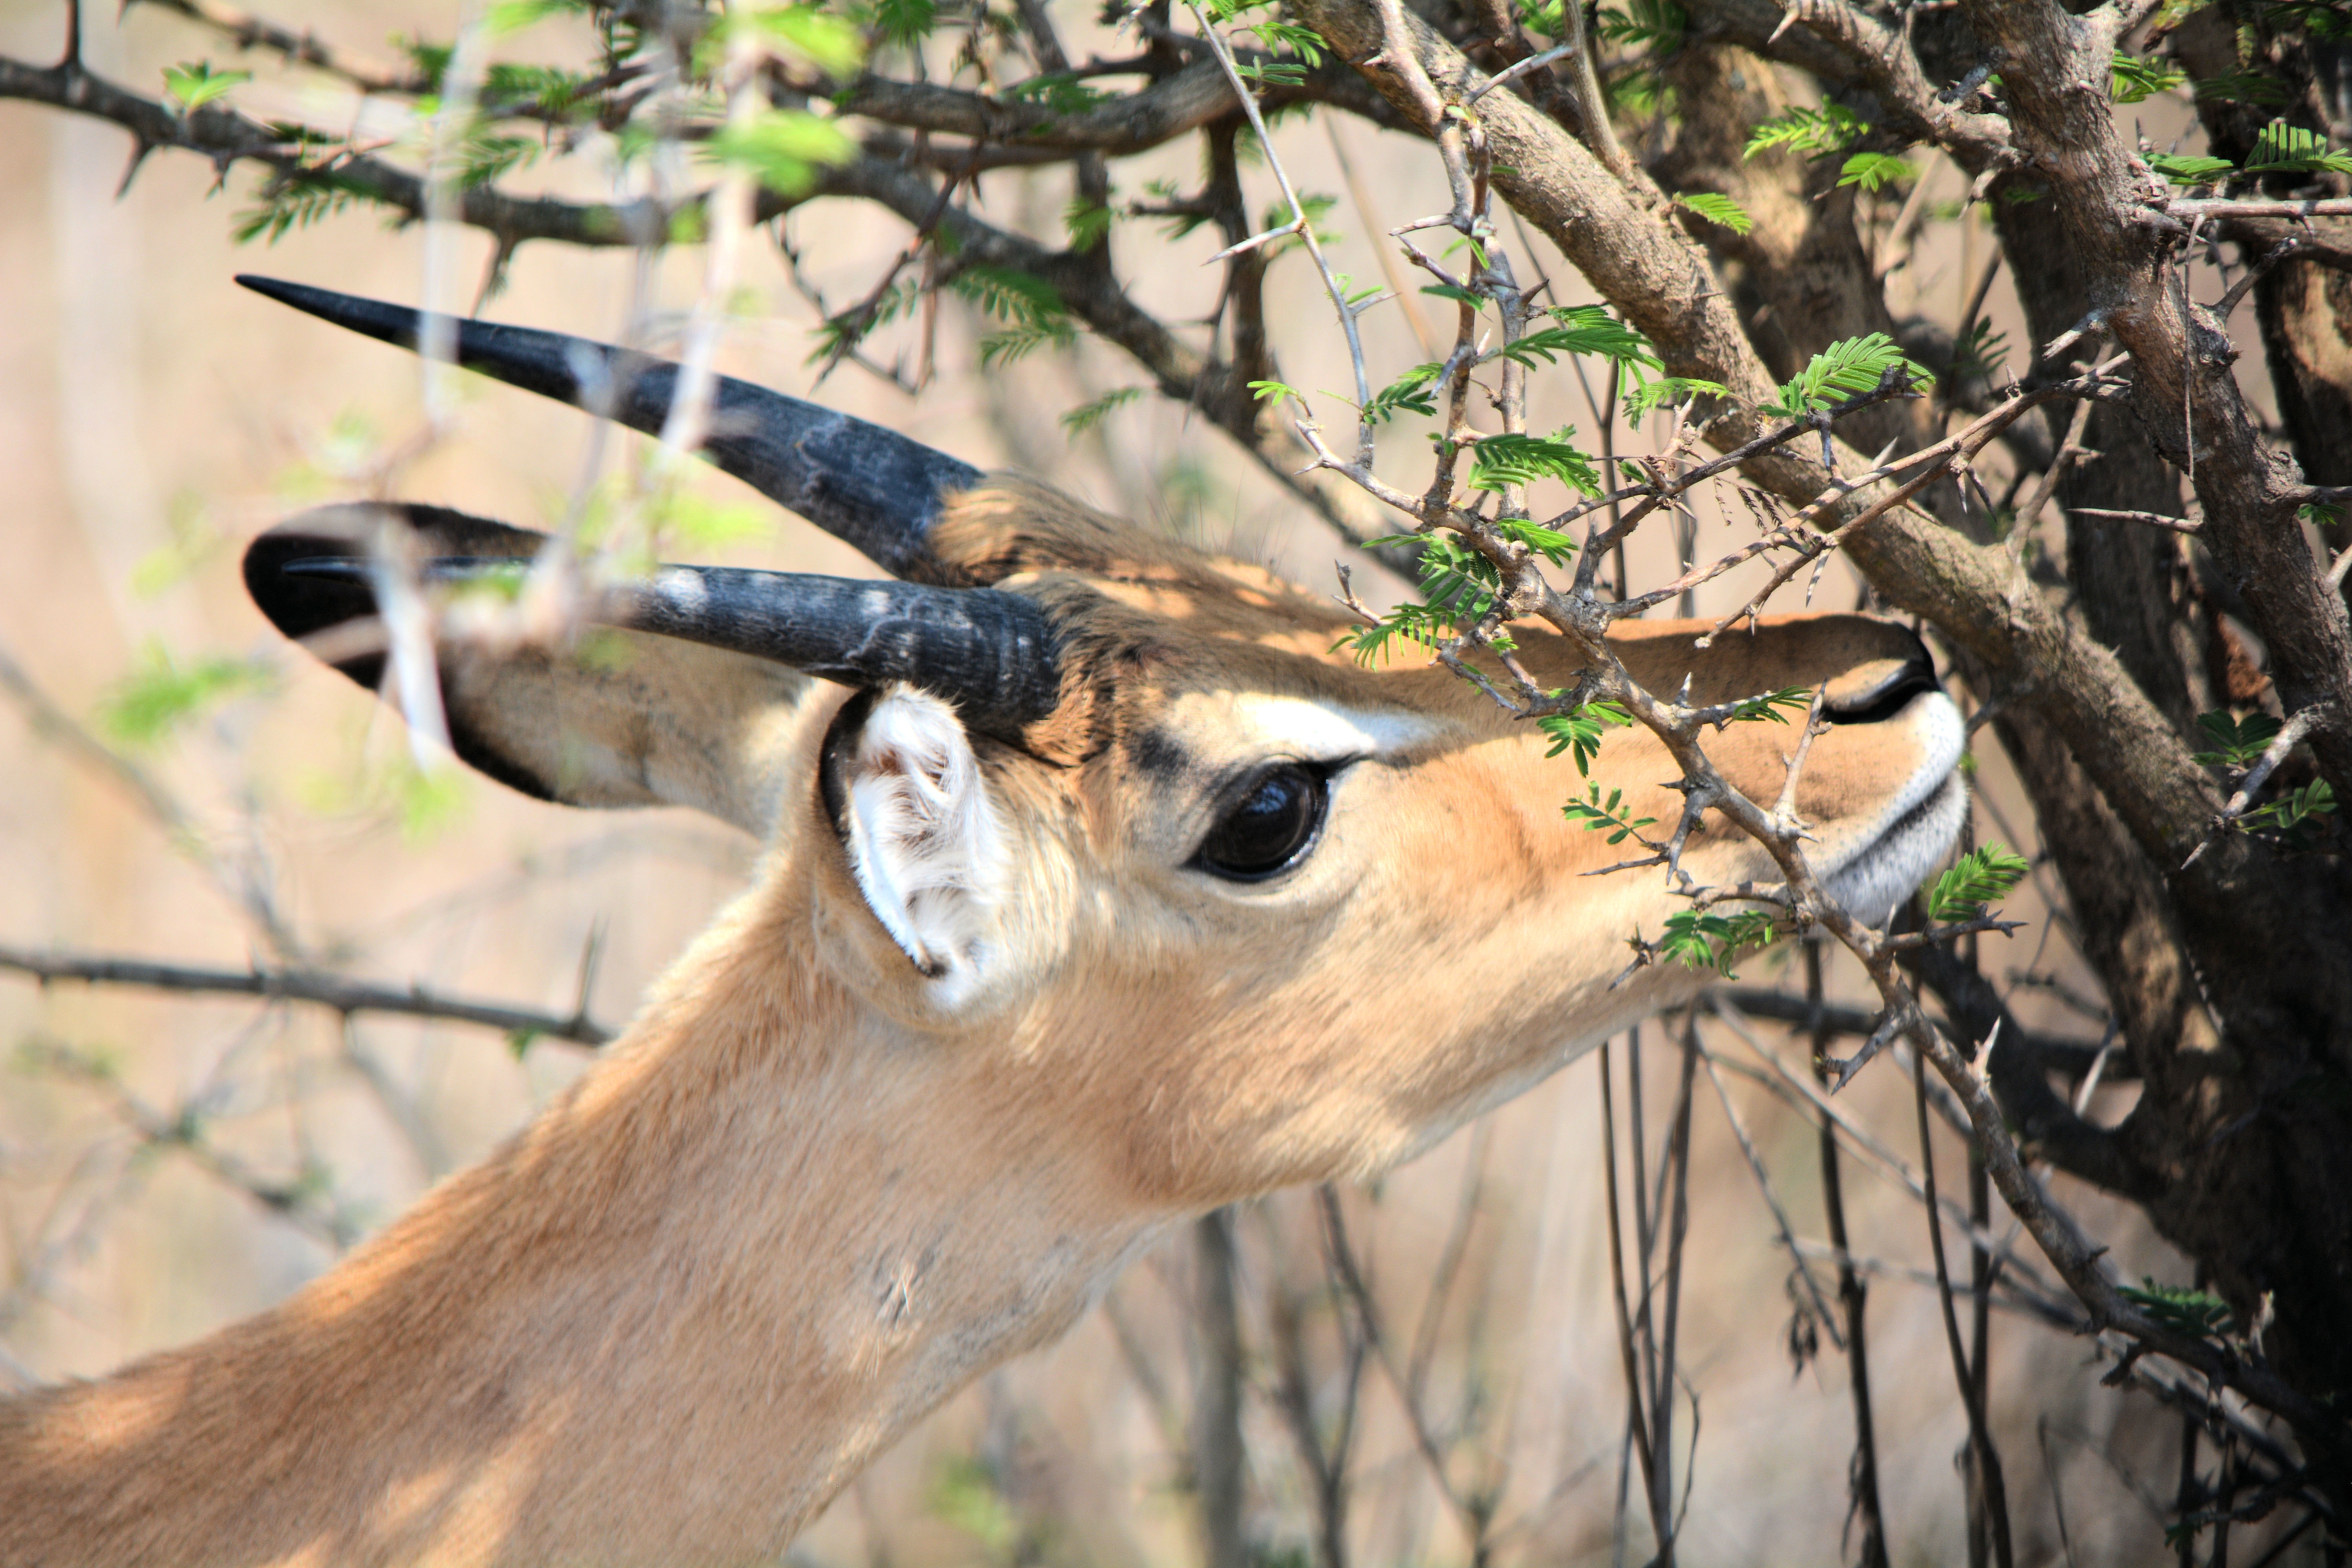
nature, branch, wildlife, deer, zoo, mammal, fauna, antelope, impala, kudu, safari, south africa, kruger park, reedbuck, white tailed deer, outdoor recreation